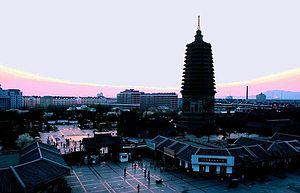
Le district de Guta est une subdivision administrative de la province du Liaoning en Chine. Il est placé sous la juridiction de la ville-préfecture de Jinzhou dont il couvre le centre-ville.